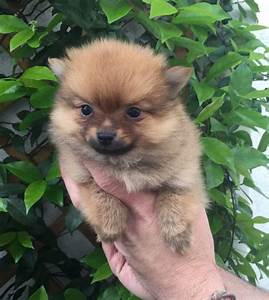
Label: dog